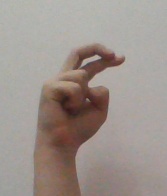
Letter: zay